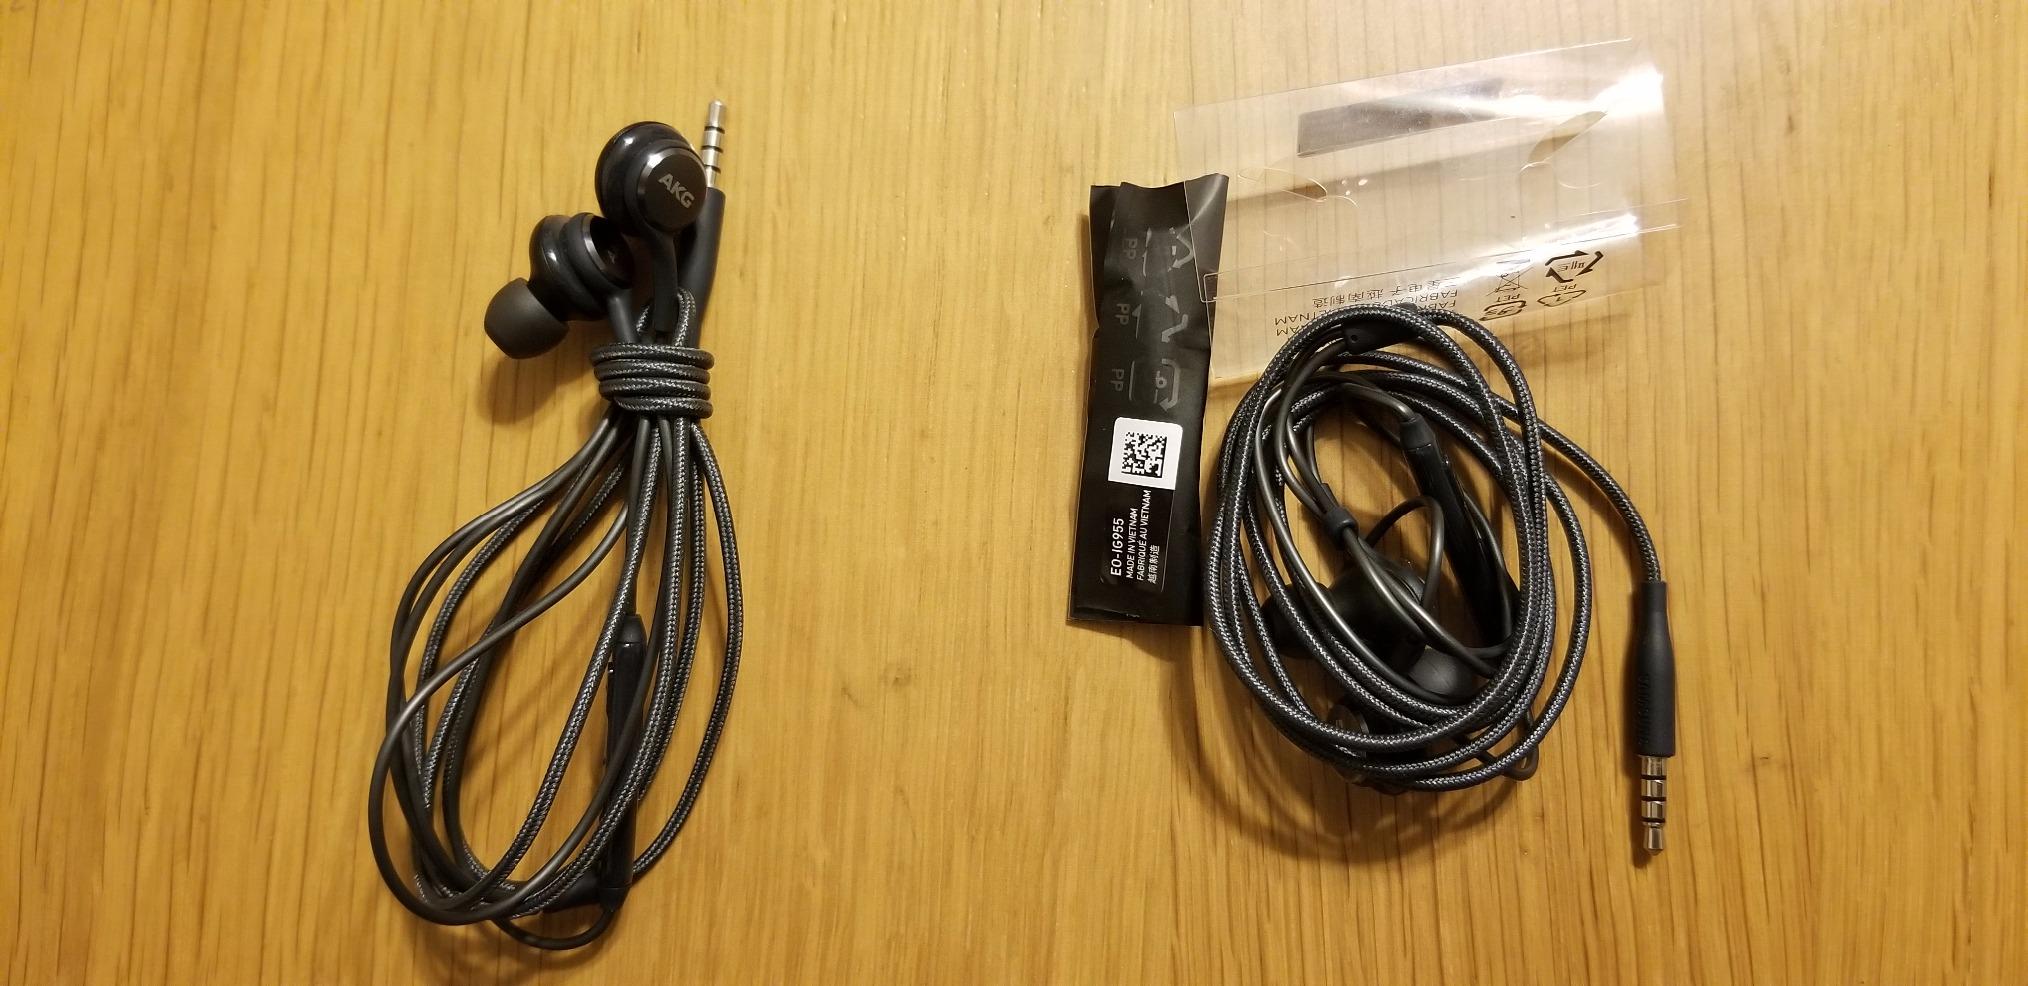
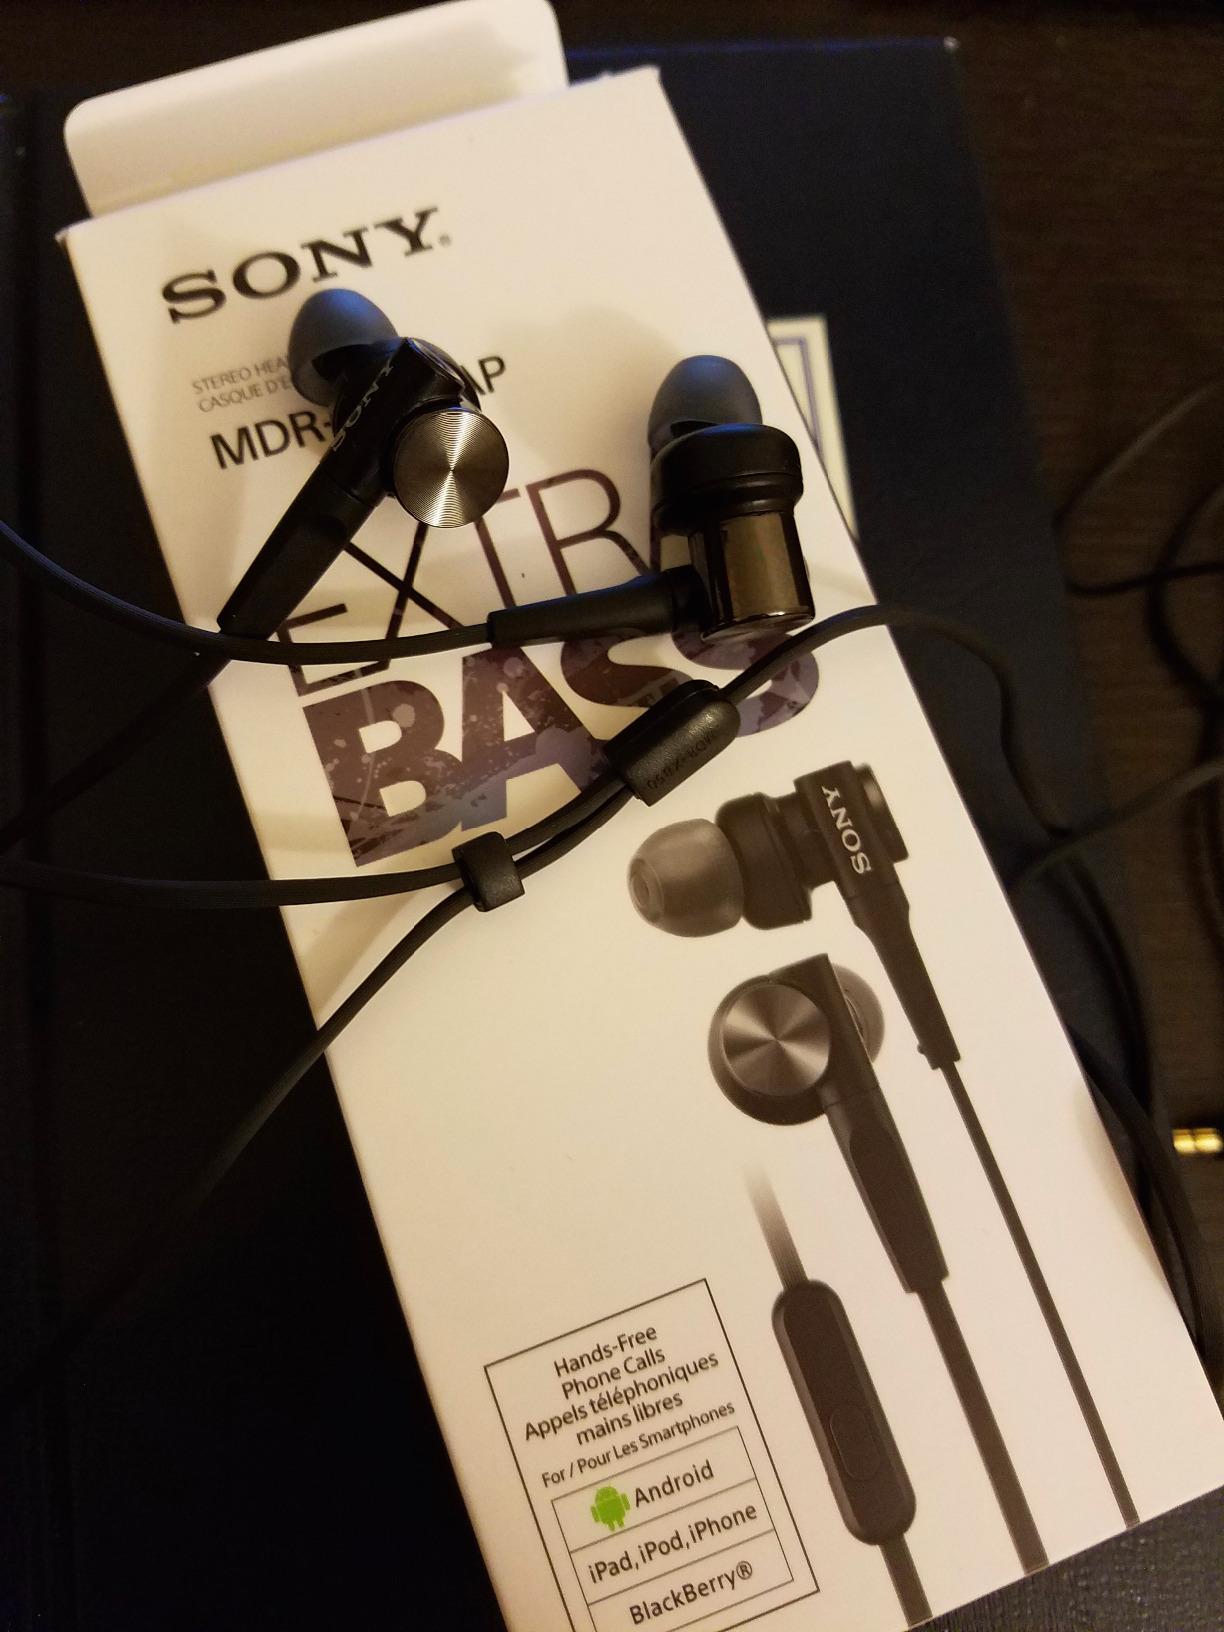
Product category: headphones
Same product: no